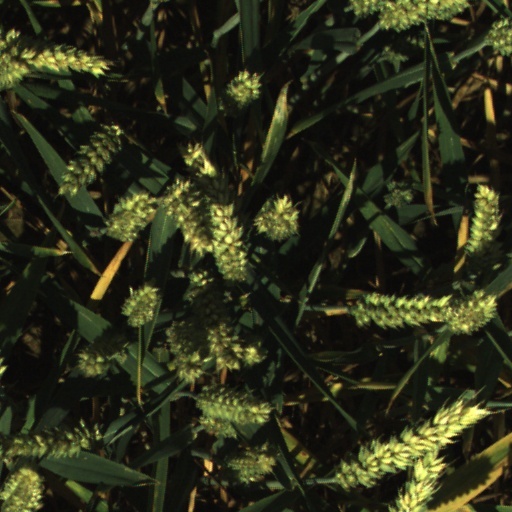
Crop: wheat